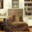
Label: couch